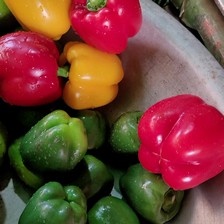
Label: capsicum